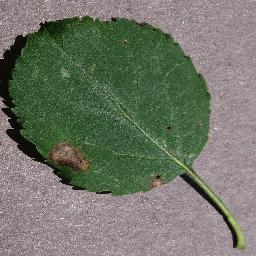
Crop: apple
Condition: black_rot